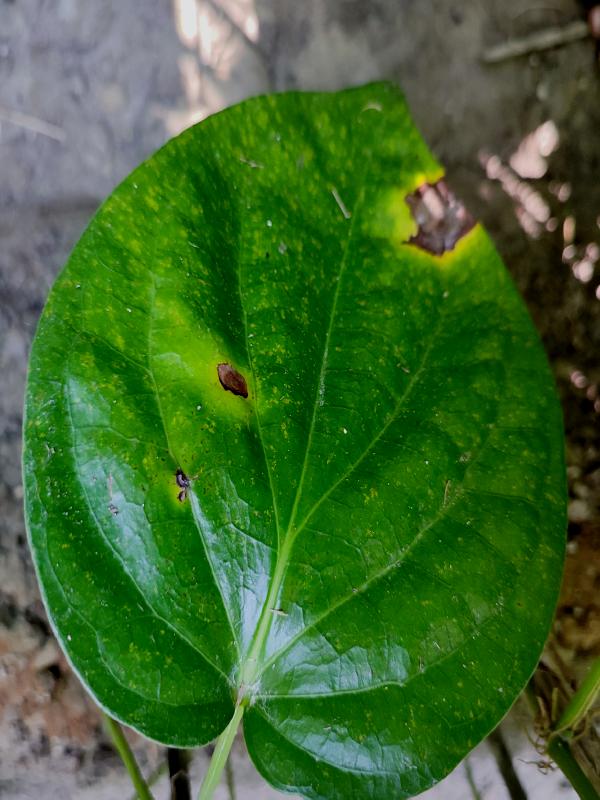
Label: Bacterial_Leaf_Disease